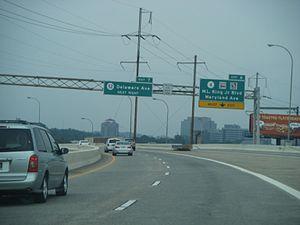
L'interstate 95 au Delaware constitue un segment très court de l'interstate 95, l'autoroute majeure de la côte est des États-Unis. L'Interstate 95, longue de plus de 3 000 km, traversant notamment Washington, Miami, Baltimore, Philadelphie, New York et Boston.